Benjamin Franklin National Memorial

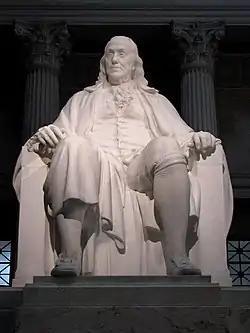
The monument in 2007

The Benjamin Franklin National Memorial, located in the rotunda of the Franklin Institute science museum in Philadelphia, Pennsylvania, features a large statue of a seated Benjamin Franklin, American writer, inventor, statesman, and Founding Father. The -tall memorial was sculpted by James Earle Fraser between 1932 and 1938 and dedicated in 1938.